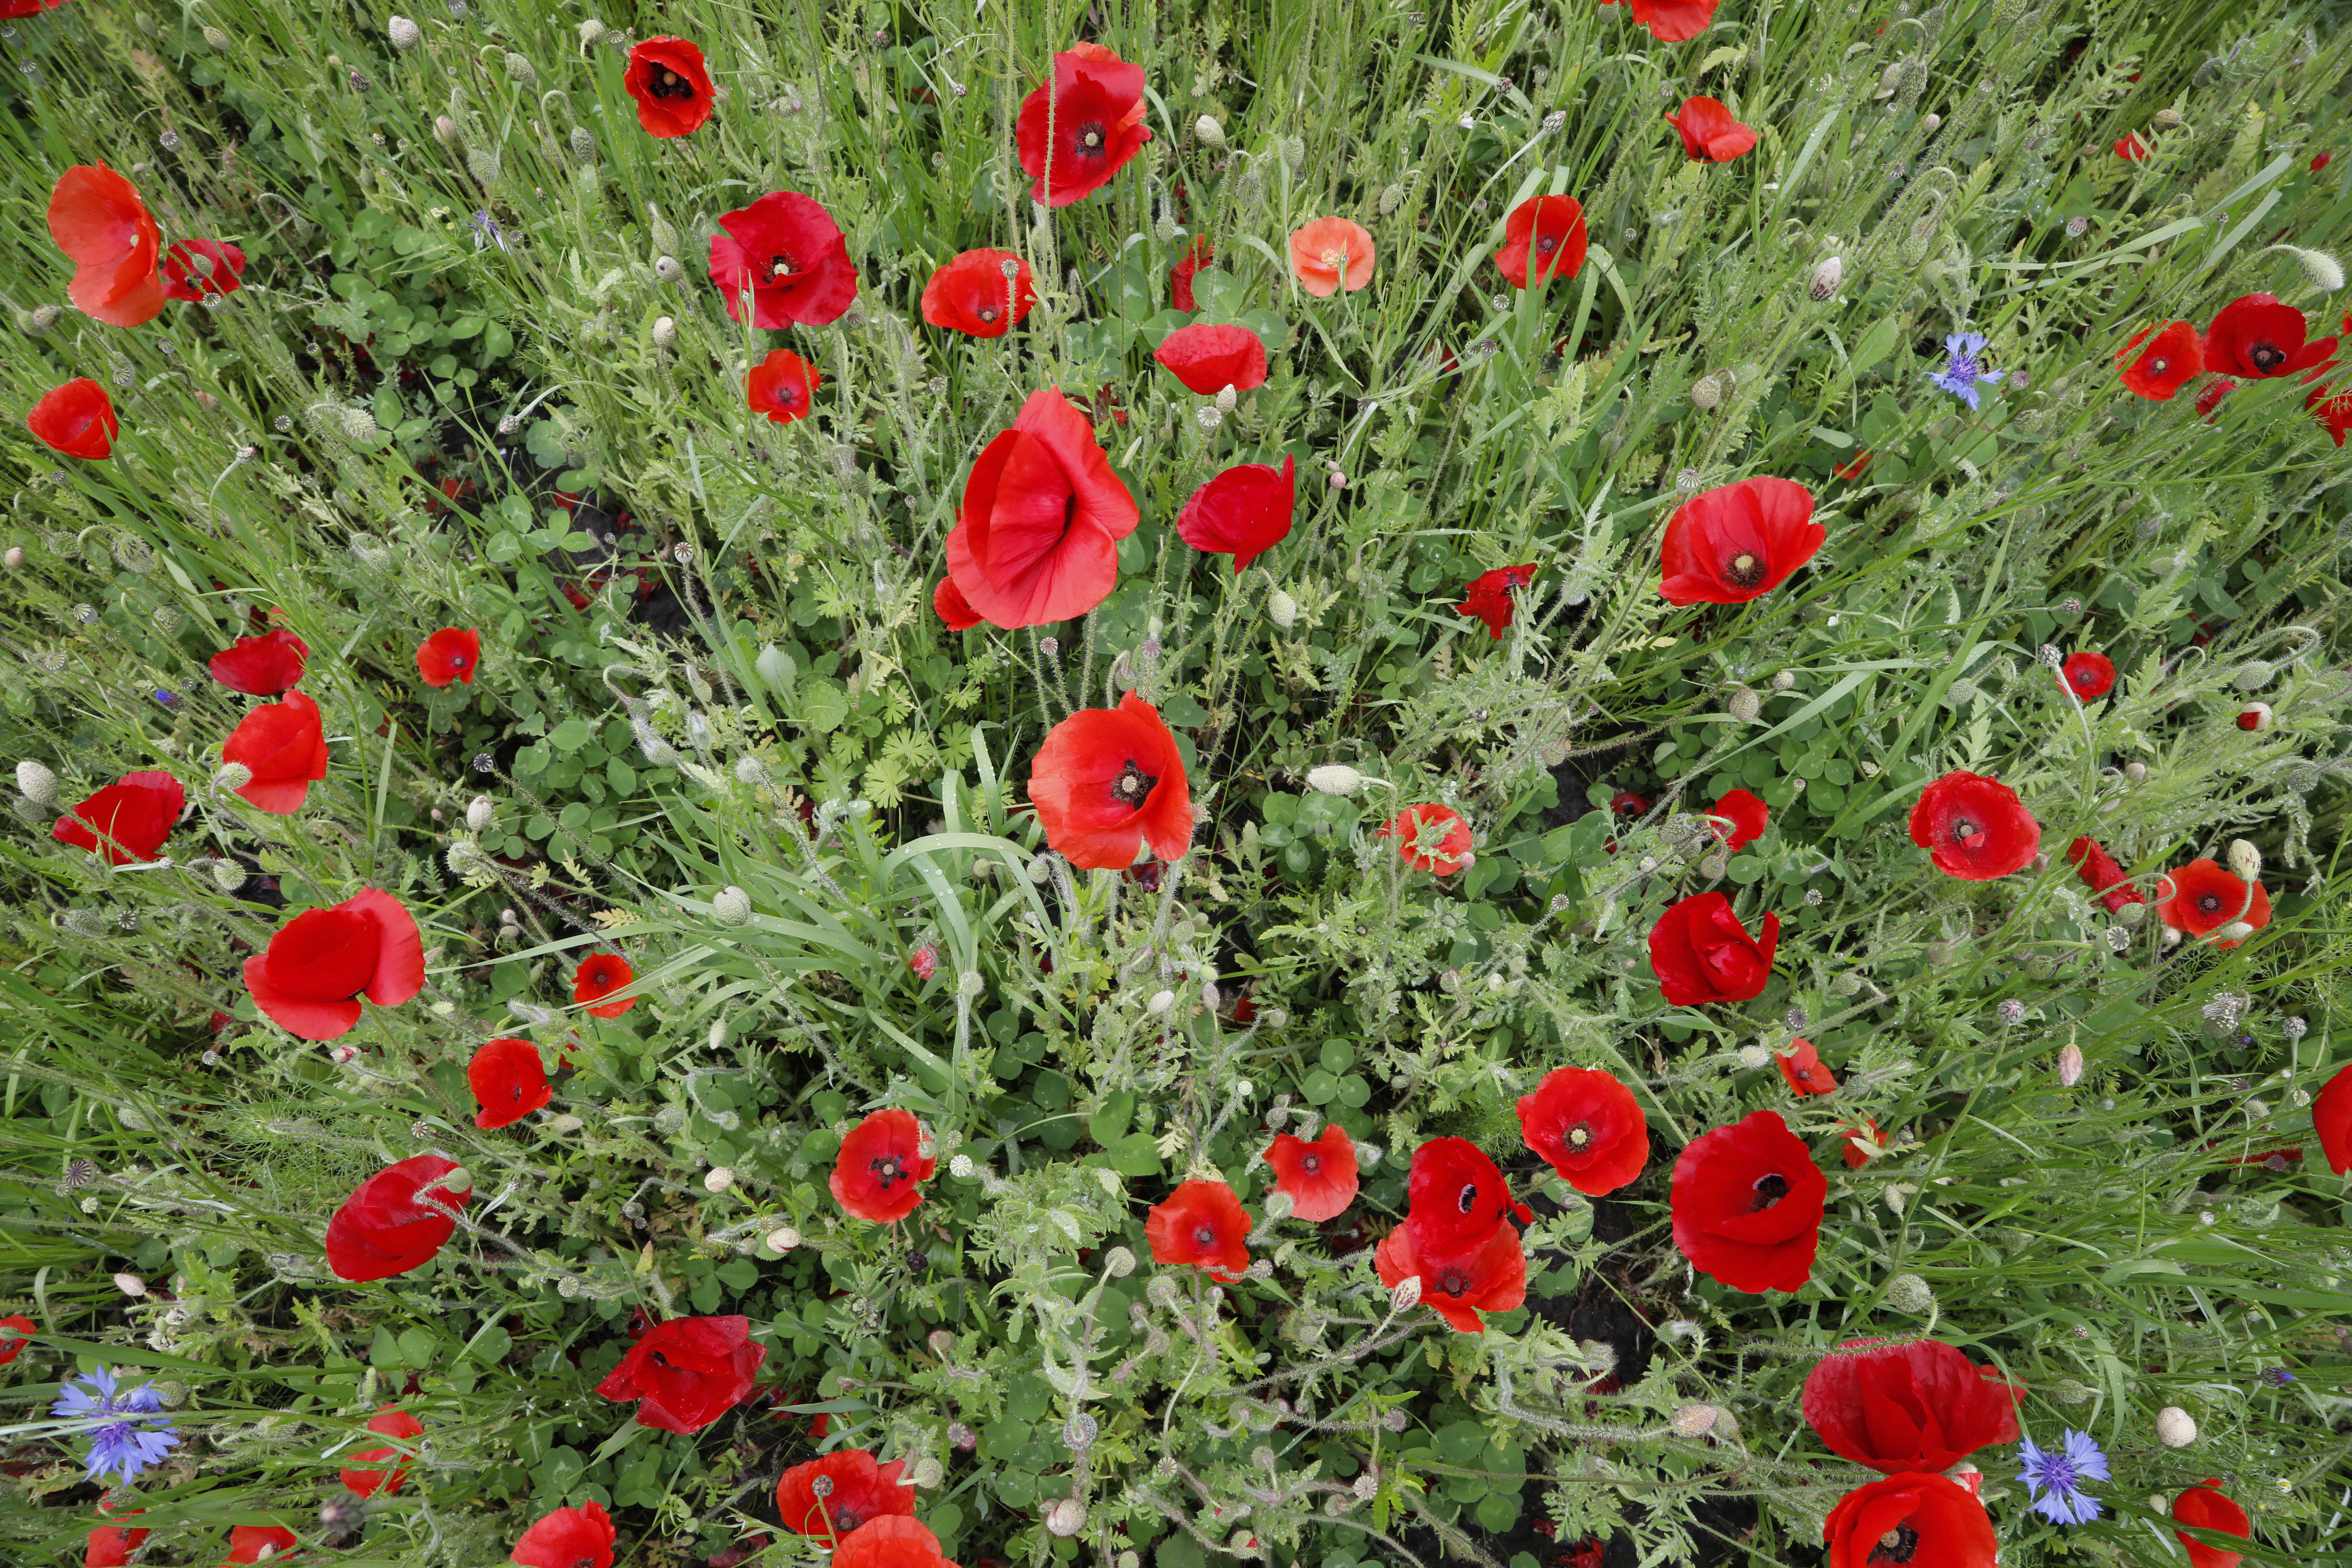
Plant species: Papaver rhoeas, Centaurea cyanus